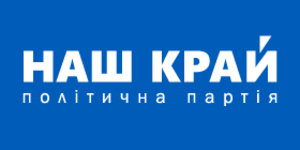
Notre Terre est un parti politique ukrainien, fondé en 2011 sous la dénomination Parti du Bloc.